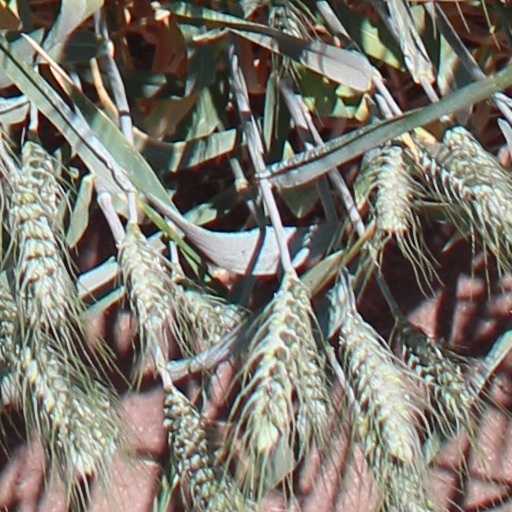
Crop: wheat